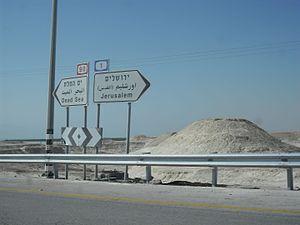
Panneaux de signalisation routière photographiée en Israël. Il indique en hébreu, arabe et anglais les directions ""Jerusalem"" (route 1) et ""Dead Sea (Mer morte)"" (route 90). עברית: ירושלים (גביש 1) , ים המלח (גביש 90) , יהודא ושומרון"
L’hébreu est une langue chamito-sémitique appartenant à la branche centre-nord de la famille des langues sémitiques du groupe canaanéen. Elle est étroitement apparentée au phénicien et aux langues araméennes ainsi qu'à l'arabe.